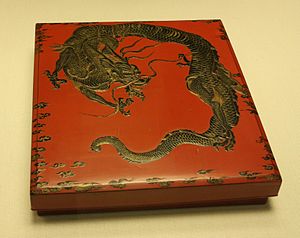
Suzuri-bako / Galleri
Suzuri-bako er en japansk skrive-boks. Boksene er traditionelt lavet af japansk lakarbejde og bruges til at holde skriveredskaber. Historisk var boksene forbundet med japansk kalligrafi, og som sådan blev de lavet ved hjælp af materialer af høj kvalitet designet til at beskytte porcelæn blæksten mod skade.